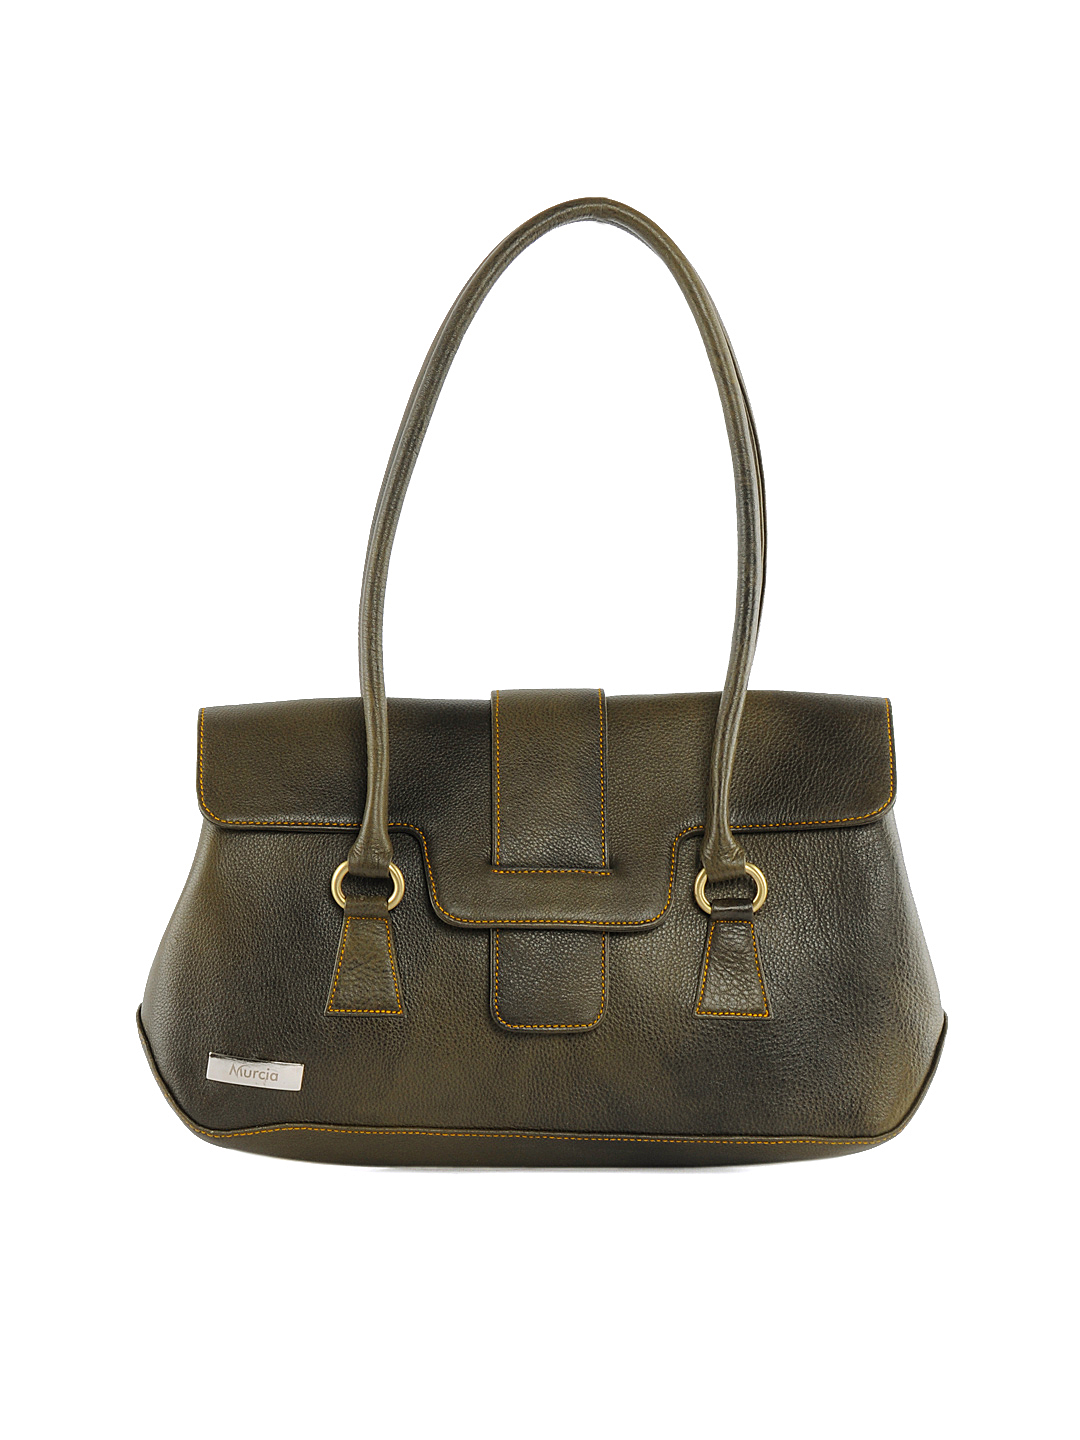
Murcia Women Green Leather Handbag
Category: Accessories / Bags / Handbags
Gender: Women
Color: Green
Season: Winter 2015
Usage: Casual